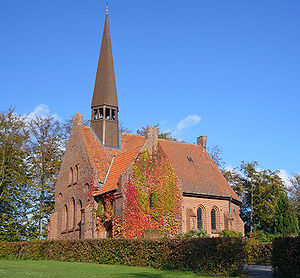
Vor Frue
Vor Frue er en lille by på Østsjælland med 719 indbyggere, beliggende i Vor Frue Sogn et par kilometer syd for Roskilde. Byen ligger i Roskilde Kommune og tilhører Region Sjælland.